Sushmita Sen

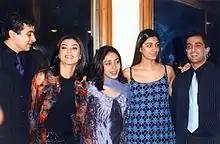
Sen (second from left) with the co-stars of her movie "Filhaal" in 2002

Sen received critical acclaim for her roles in 2002. Her first film of the year "Aankhen" saw her play a teacher, opposite Arjun Rampal and Akshay Kumar, was a critical success and the second-highest-grossing film of 2002. Priya Ganapati of "Rediff.com" noted, "Sushmita Sen's role of Neha deserves an extra round of applause. Neha doesn't need a man to exist. She is intelligent and capable, even during the climax." She next appeared in the action thriller "Tumko Na Bhool Paayenge" opposite Salman Khan. In her final film of the year, Sen portrayed a surrogate mother in the romantic film "Filhaal...", opposite Palash Sen. Radhika Rajamani of "Idlebrain" opined, "The sterling performance (best up to date) of Sushmita Sen endears." "BBC" noted, "Sushmita Sen, is the sparkling character of the film. She adds the lighter moments with sheer panache. In my books, she is a real gem!" Her performance in the film earned her a third nomination for the Filmfare Award for Best Supporting Actress.